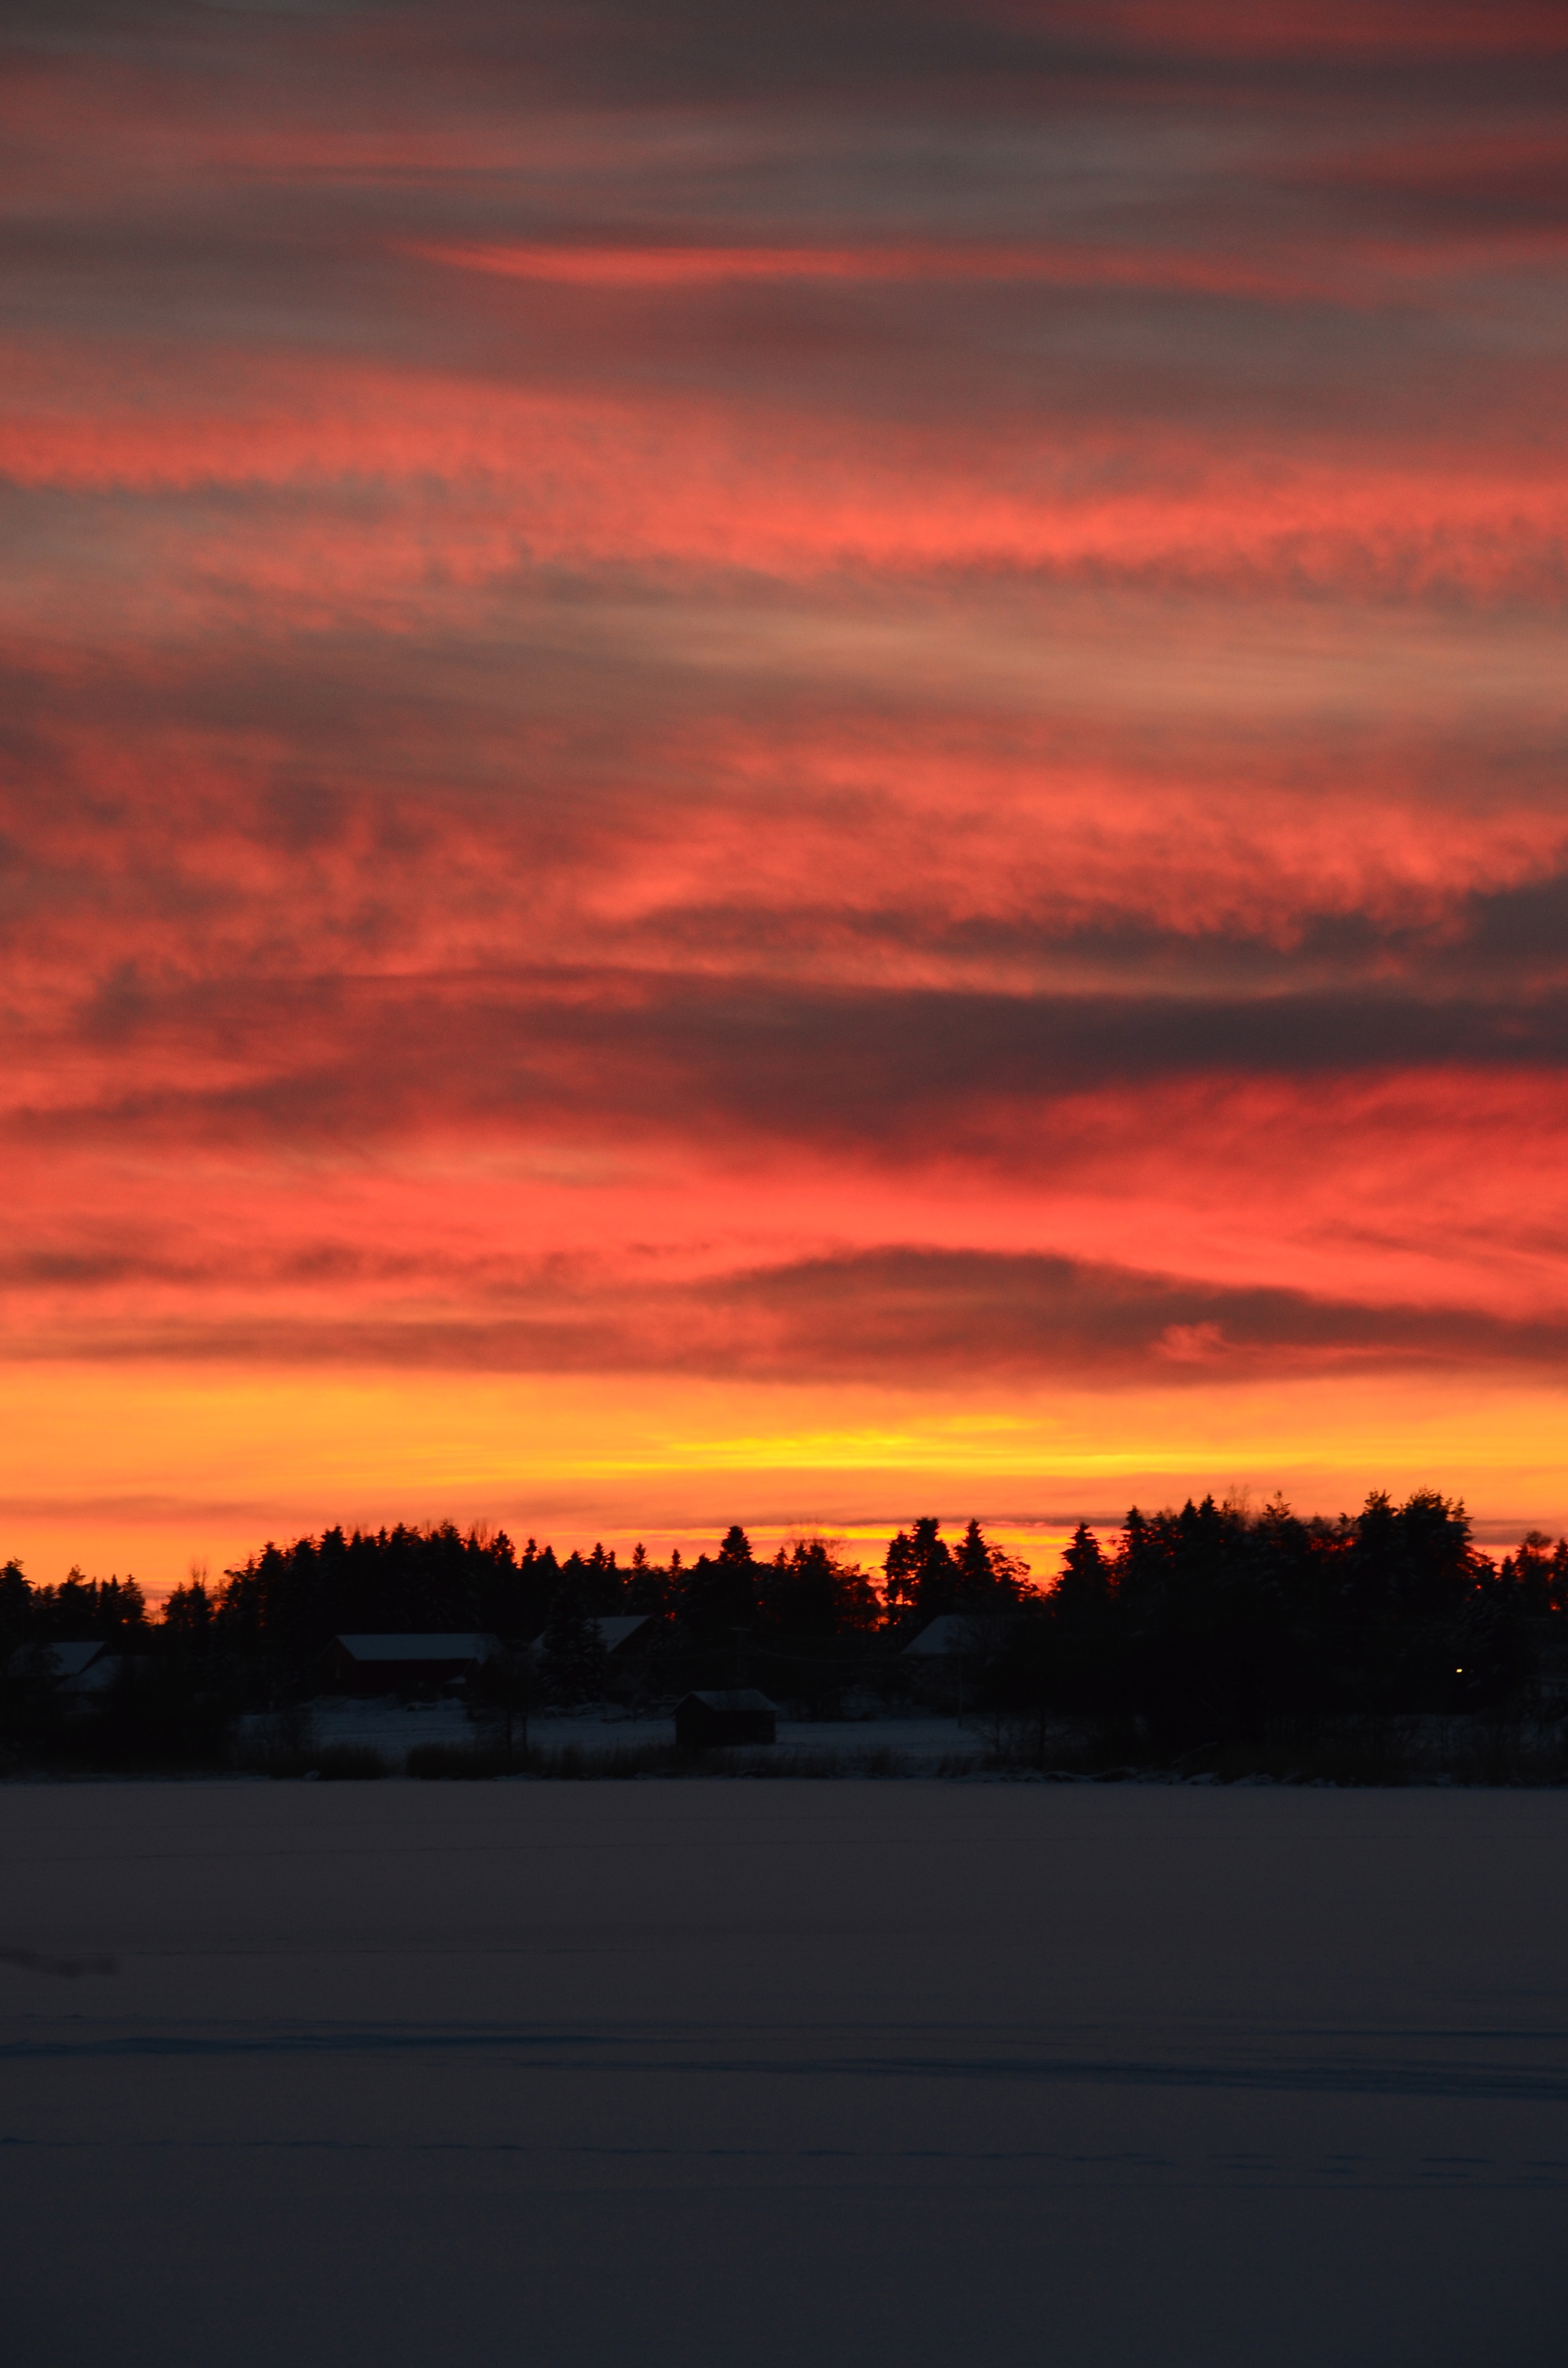
nature, horizon, winter, cloud, sky, sun, sunrise, sunset, morning, dawn, atmosphere, dusk, evening, landscapes, himmel, afterglow, revelation, the evening sky, norrland, red sky at morning